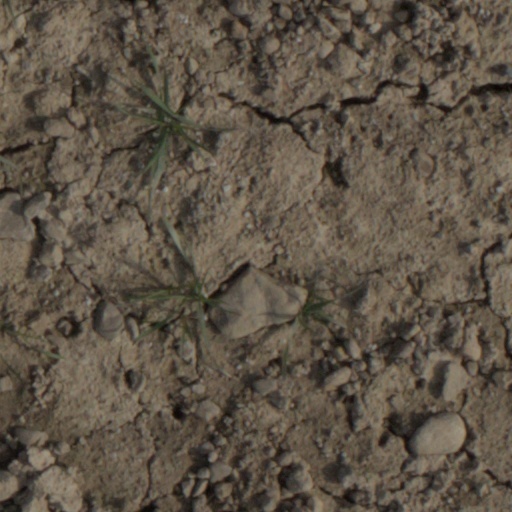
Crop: wheat